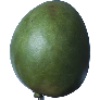
Label: mango